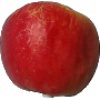
Label: Apple Red Yellow 1